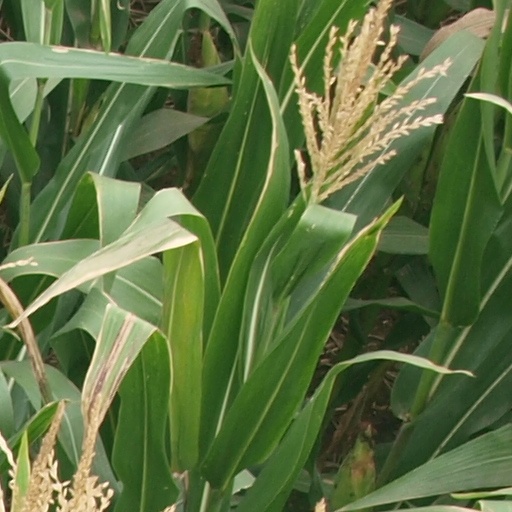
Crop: maize; corn